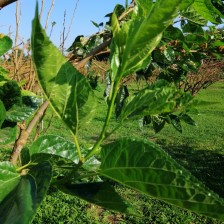
Variety: BlackOodTurkey